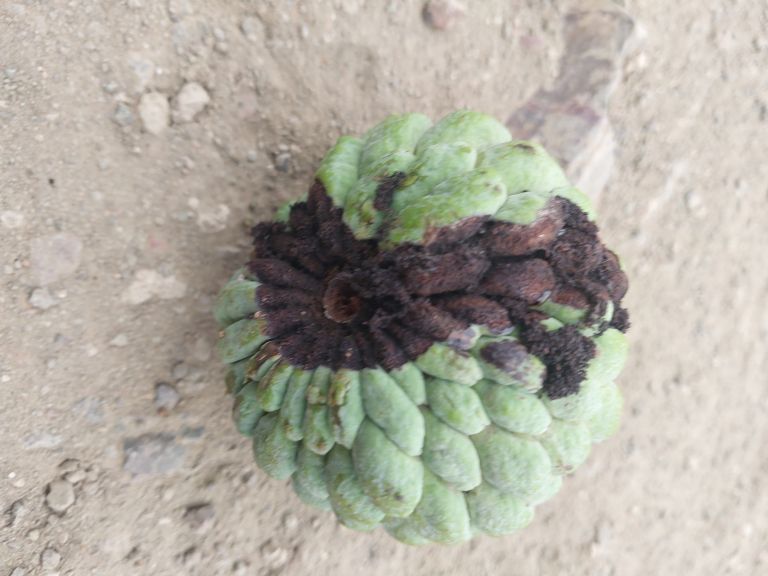
Disease label: Diplodia Rot